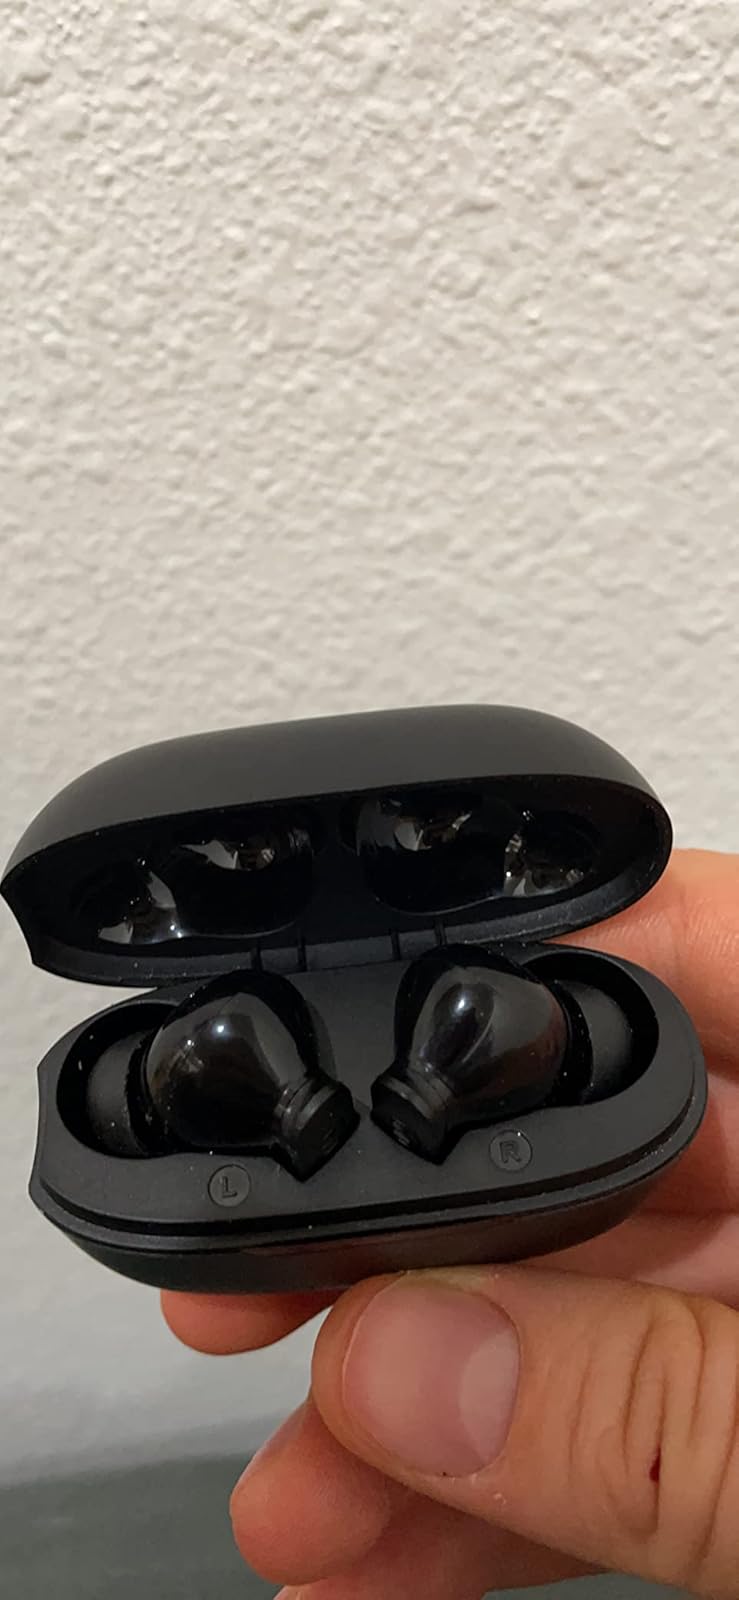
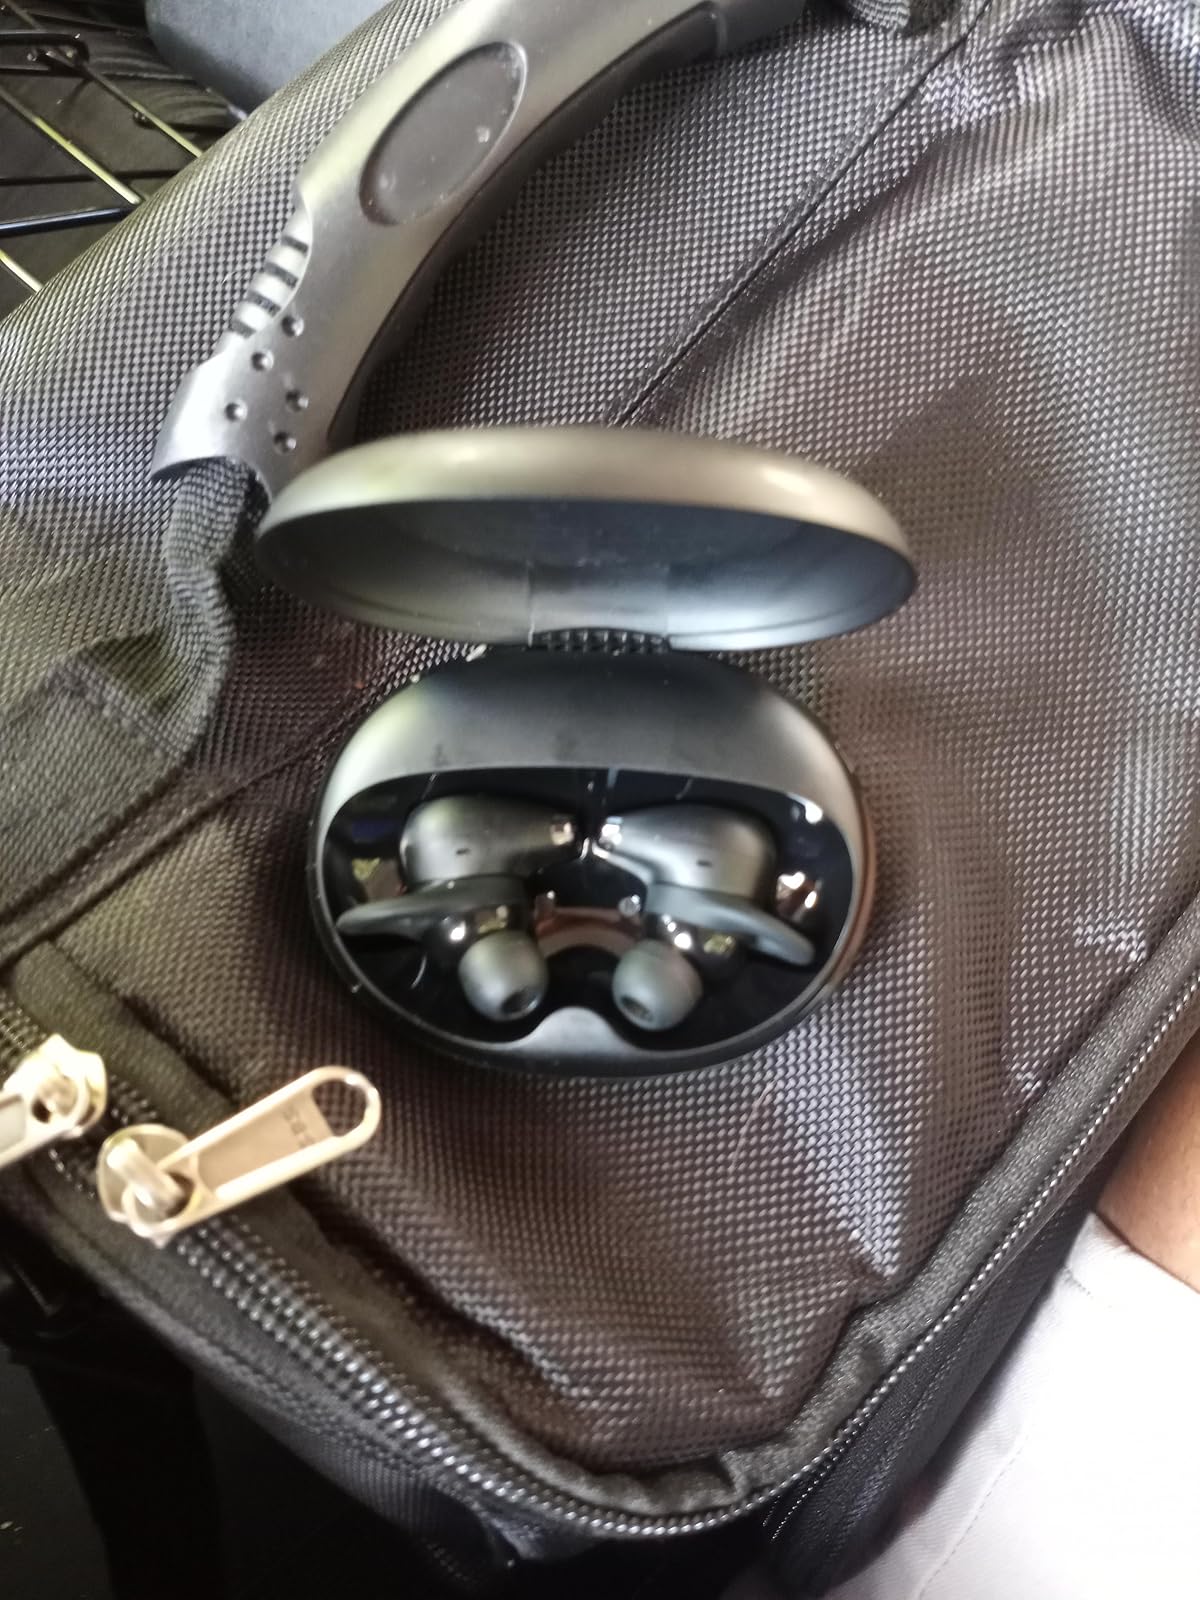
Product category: earbuds
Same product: no